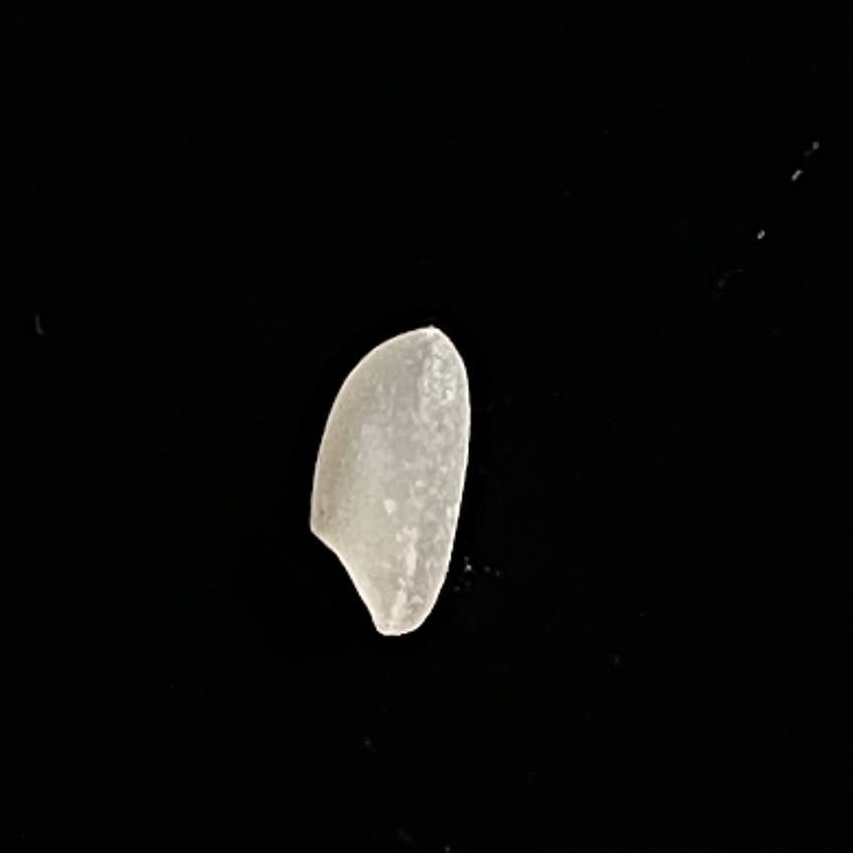
Rice variety: Chinigura_Polao